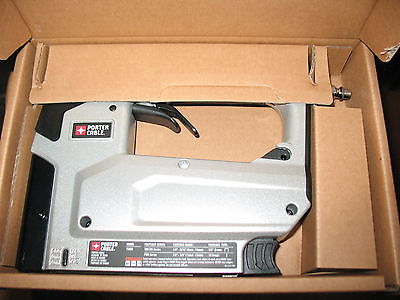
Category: stapler